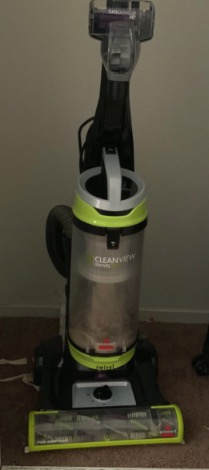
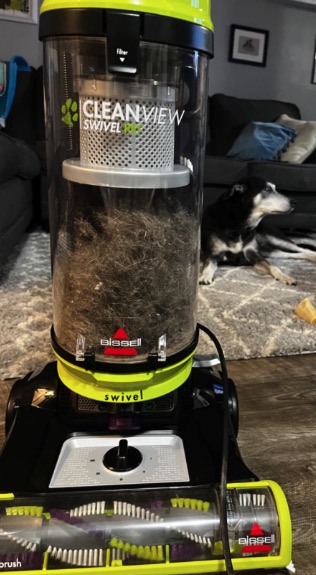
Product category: items_vacuum
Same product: yes